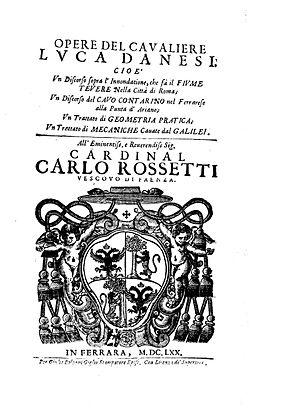
Luca Danesi, né le 22 août 1598 à Ravenne mort le 29 septembre 1672 à Cento est un architecte italien du XVIIᵉ siècle actif principalement à Ravenne.